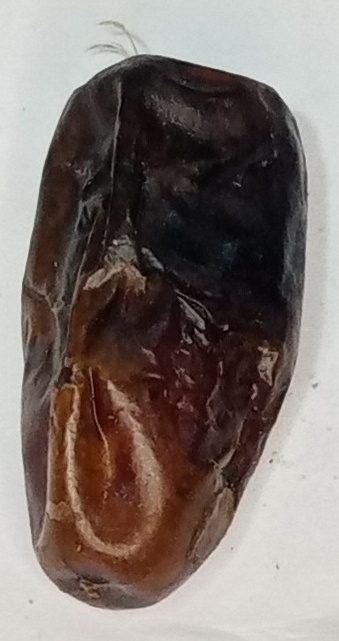
Variety: gajar
Size: medium
Grade: grade-2